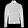
Label: Coat